Nurfitriyana Saiman

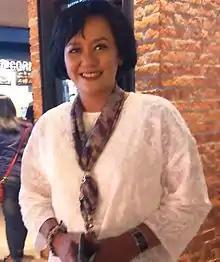
Saiman in 2016

Nurfitriyana Saiman-Lantang (born March 7, 1962) is a retired Indonesian archer who became a coach after retiring as a player. Together with Lilies Handayani and Kusuma Wardhani she won a team silver medal at the 1988 Olympics, bringing the first ever Olympic medal to Indonesia. She also competed in the individual and team events at the 1992 and 1996 Olympics; her best individual result was a ninth place finish in 1988. In the 1980s, Saiman won multiple medals in individual recurve events at the SEA Games. After retiring from competitions she worked as a coach and prepared the national archery team for the 2016 Olympics.